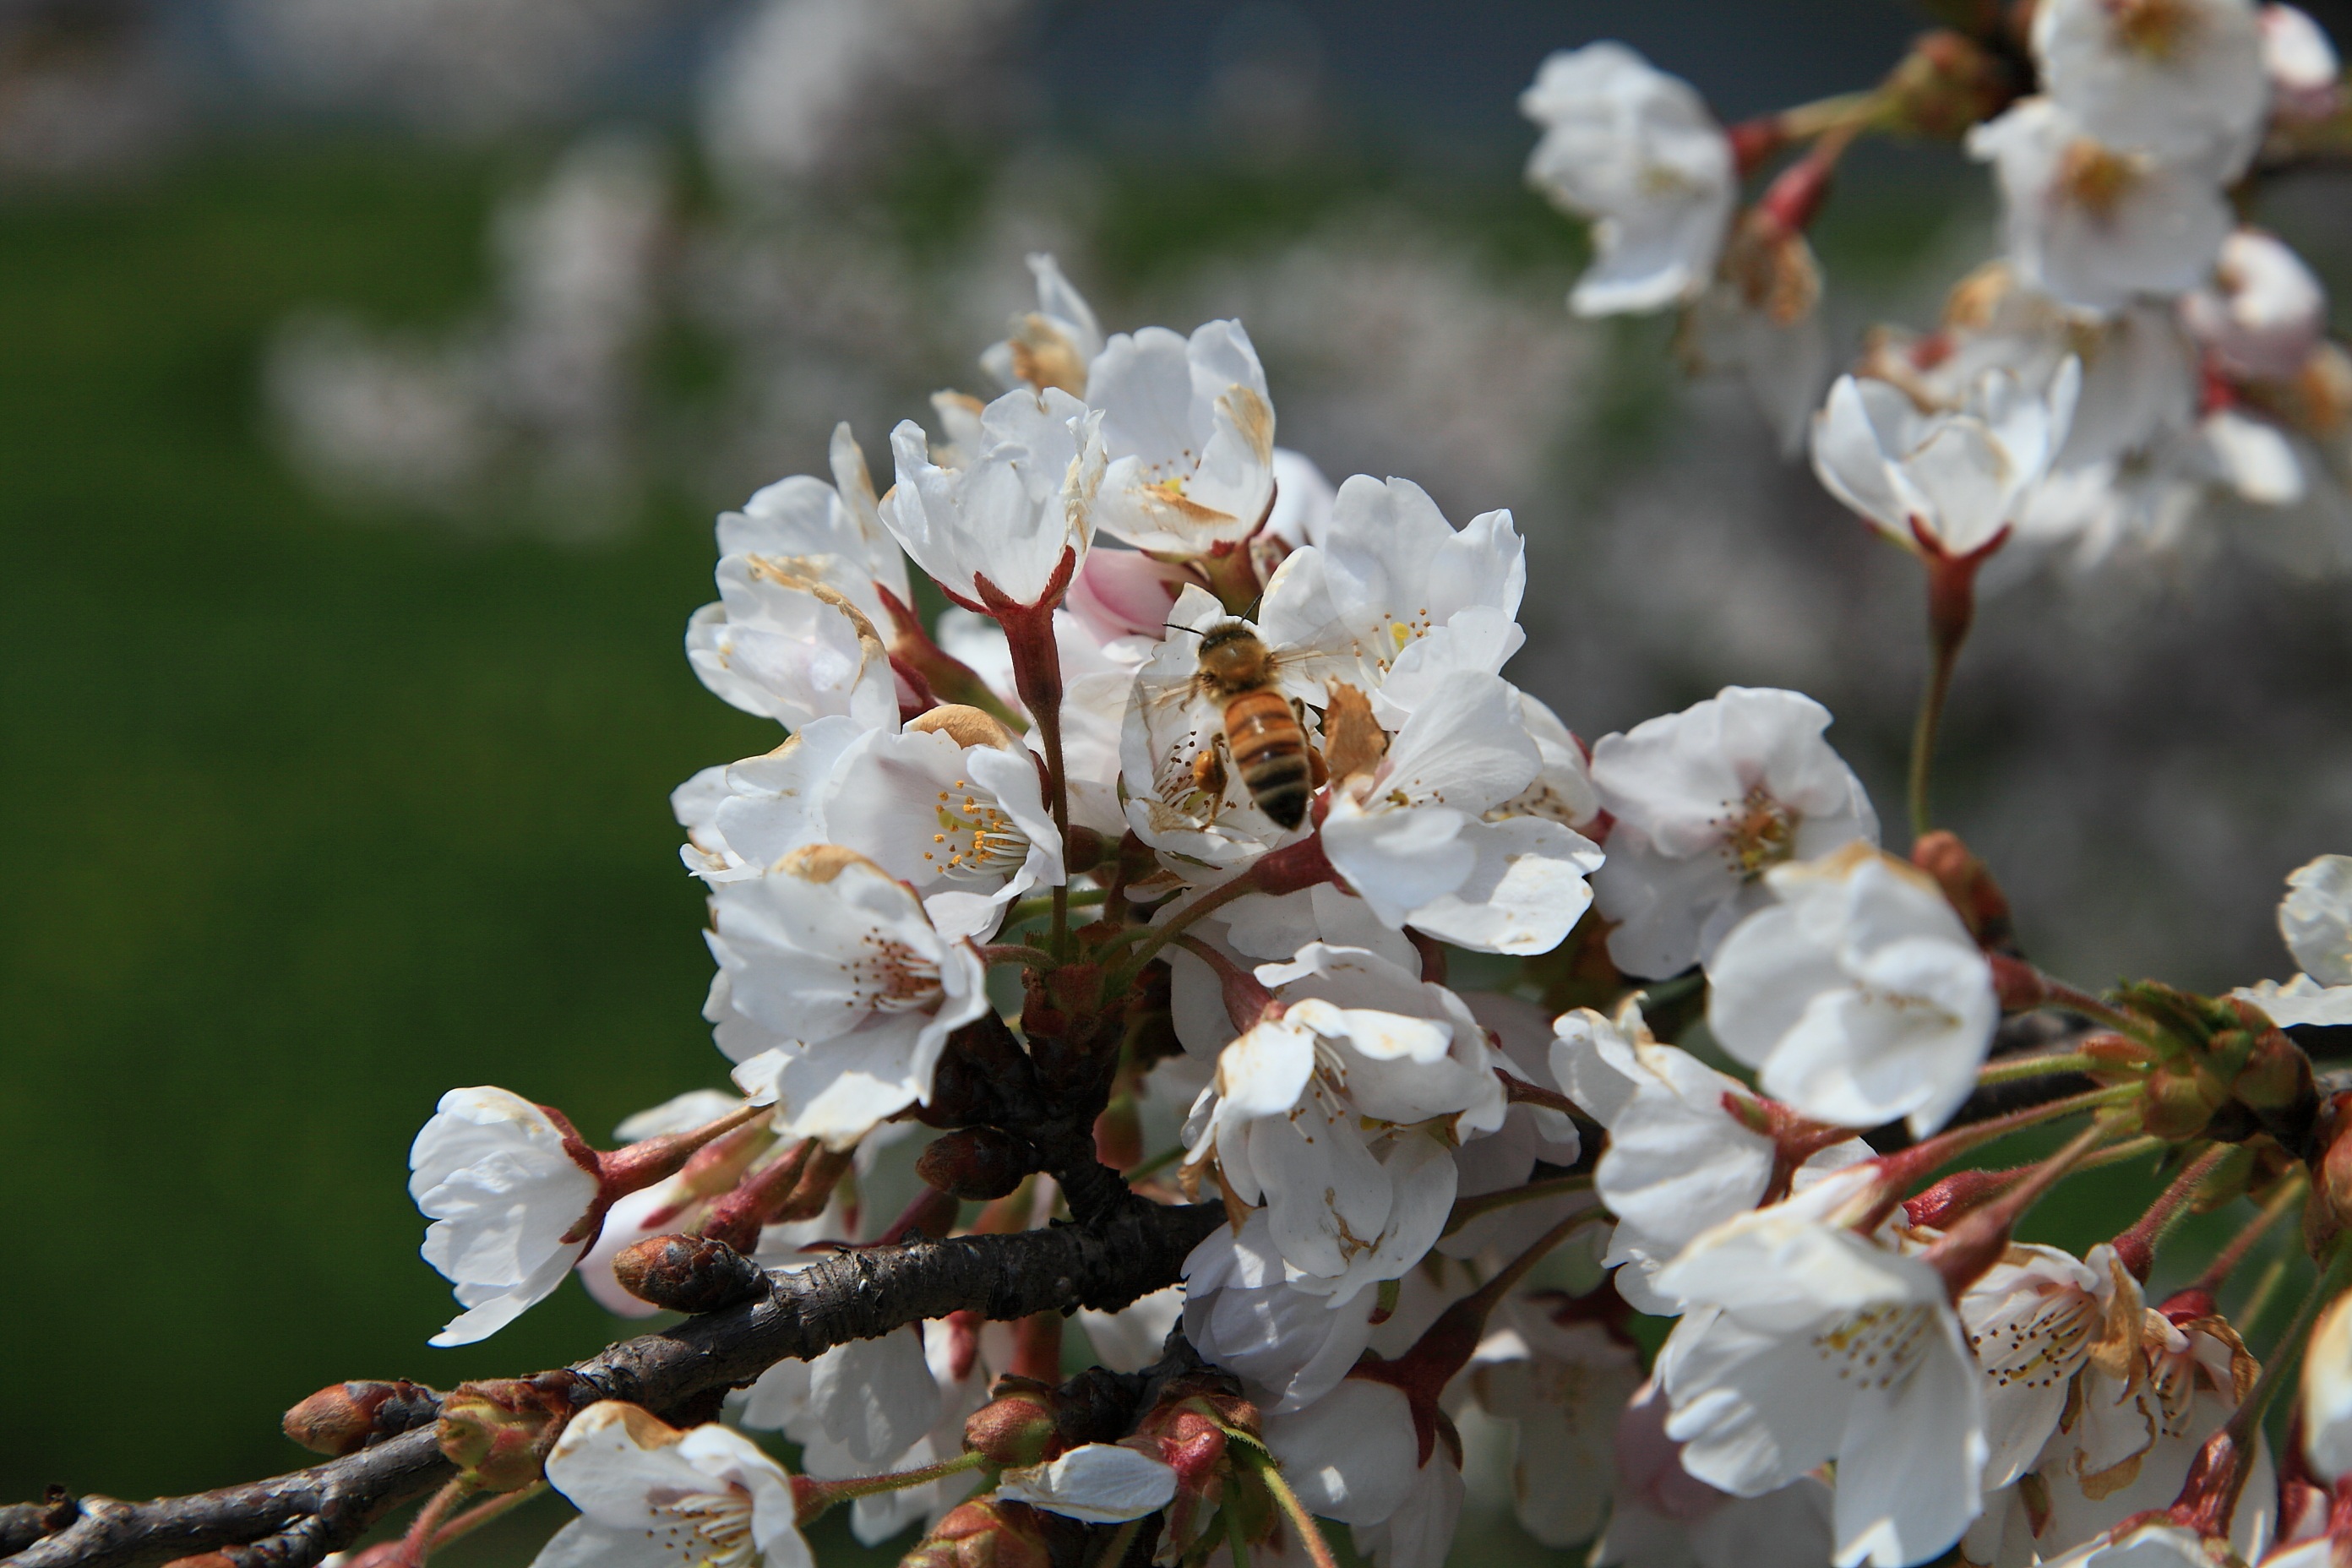
landscape, nature, branch, blossom, plant, wood, white, fruit, flower, petal, travel, love, food, spring, produce, botany, pink, flora, cherry blossom, plants, flowers, shrub, beauty, april, sakura, crush, spring flowers, cherry, pink flower, macro photography, out of focus, flowering plant, rose family, cherry flowers, spring flower festival, land plant, a double cherry blossom, zhushan cherry blossom festival, boryeong dam